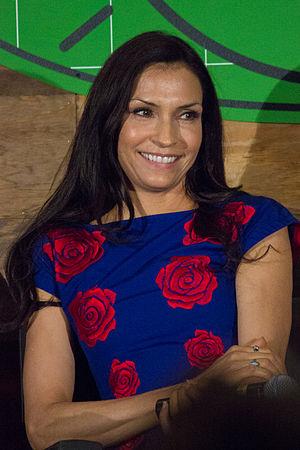
Famke Beumer Janssen [ˈfɑmkə ˈjɑnsə] est une actrice, mannequin, scénariste, productrice et réalisatrice néerlandaise, née le 5 novembre 1964 à Amstelveen.